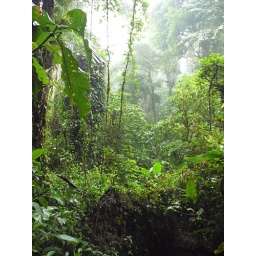
In the cloud forest in Monte Verde